Zinc–air battery

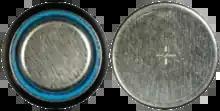
PR70 from both sides. Left side: Anode and gasket. Right side: Cathode and inlet opening for the atmospheric oxygen

A zinc–air battery is a metal–air electrochemical cell powered by the oxidation of zinc with oxygen from the air. During discharge, a mass of zinc particles forms a porous anode, which is saturated with an electrolyte. Oxygen from the air reacts at the cathode and forms hydroxyl ions which migrate into the zinc paste and form zincate, releasing electrons to travel to the cathode. The zincate decays into zinc oxide and water returns to the electrolyte. The water and hydroxyl from the anode are recycled at the cathode, so the water is not consumed. The reactions produce a theoretical voltage of 1.65 Volts, but is reduced to 1.35–1.4 V in available cells.